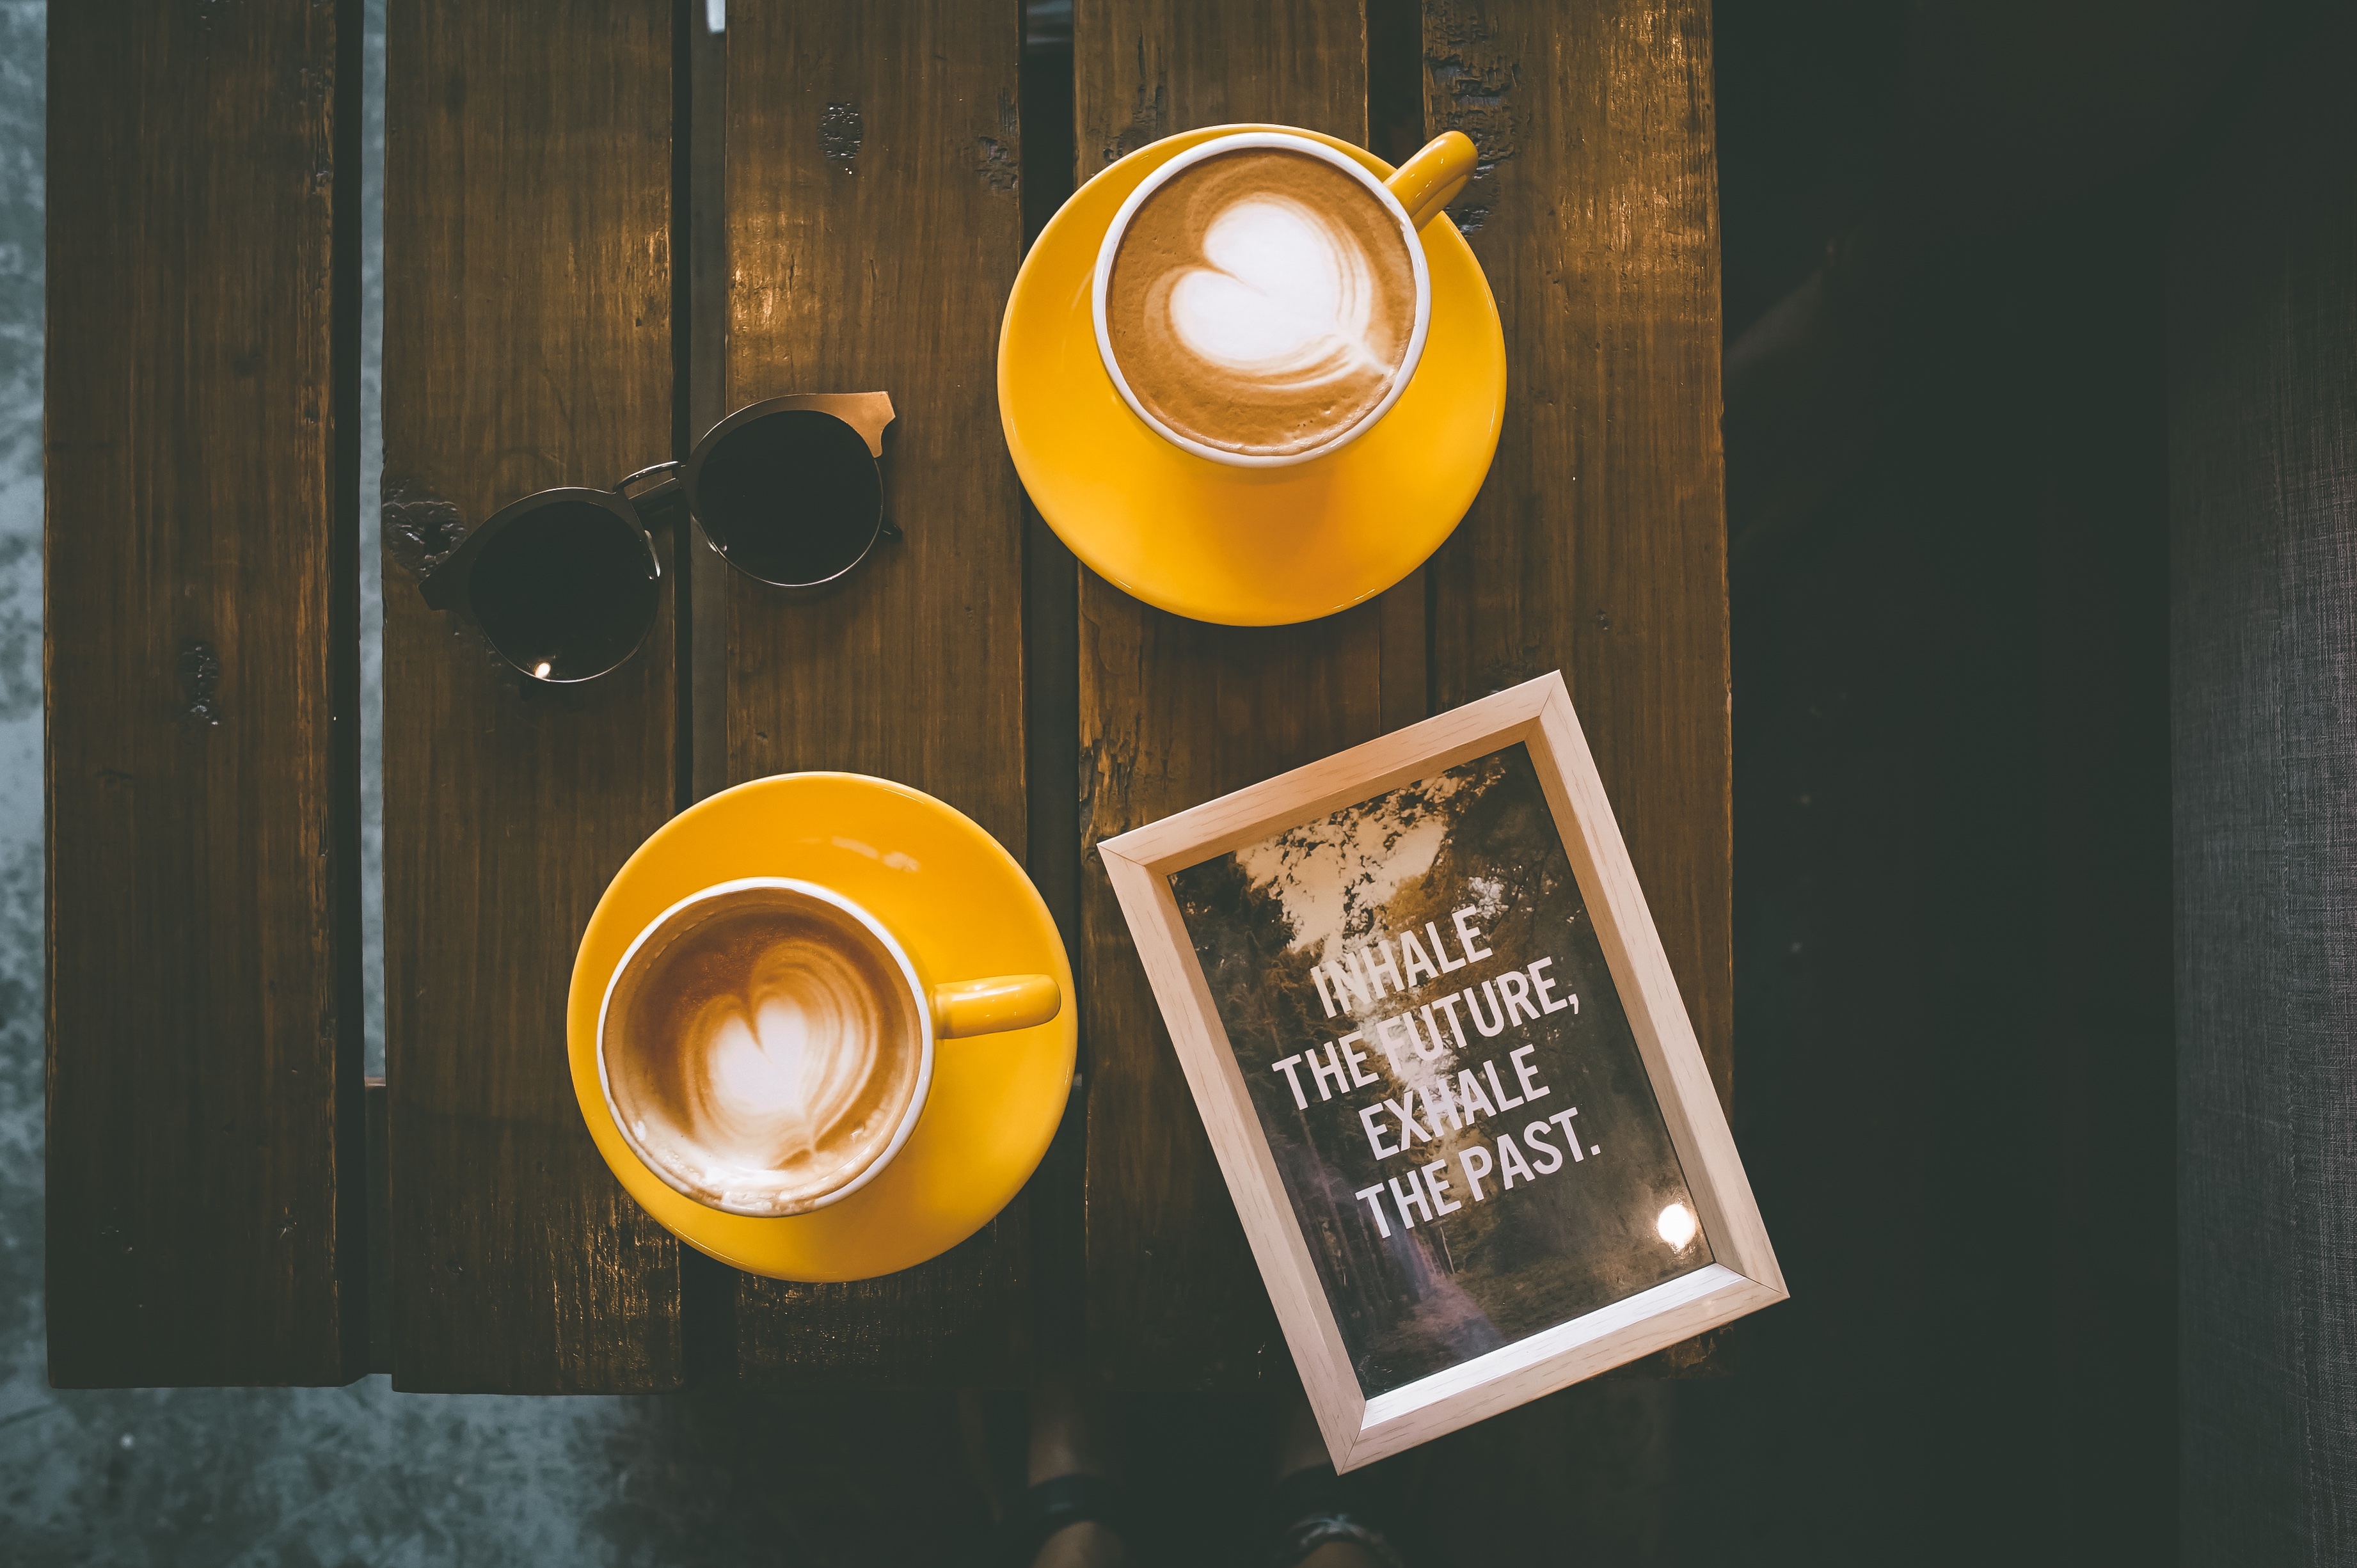
yellow, light, cup, room, wood, table, window, teacup, interior design, drink, furniture, coffee cup, circle, still life photography